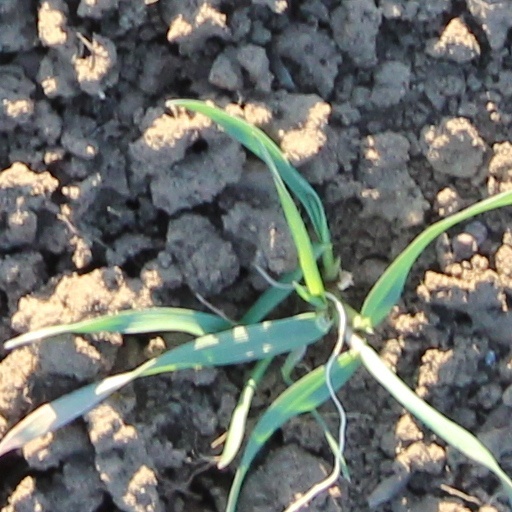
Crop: wheat